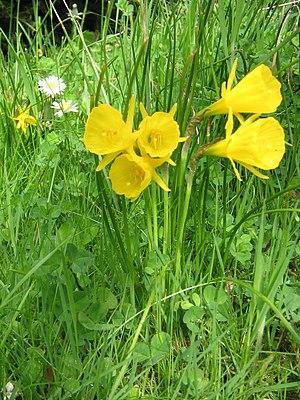
La classification horticole des Narcisses et Jonquilles est un système de classement des variétés cultivées du genre Narcissus, qui sont principalement des plantes vivaces à floraison printanière de la famille des Amaryllidaceae.